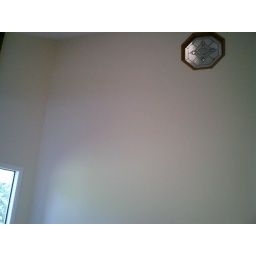
window in living room high on wall